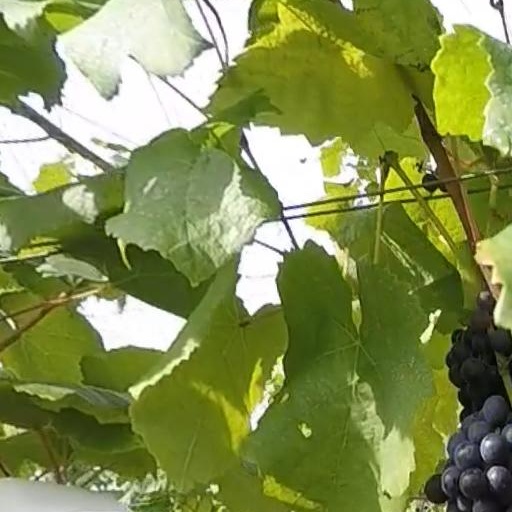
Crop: grape